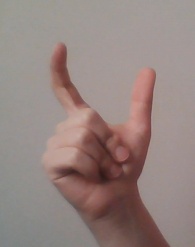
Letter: nun